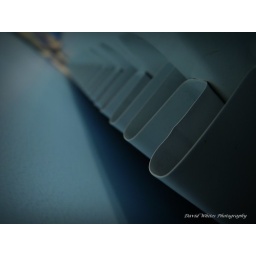
red hot radiator against the cool blue wall.